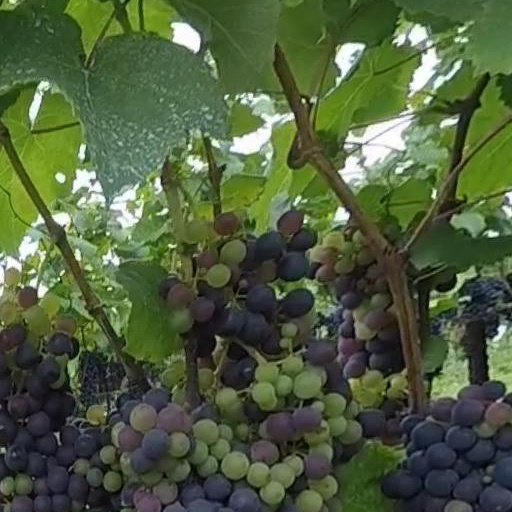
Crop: grape